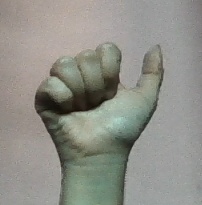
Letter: dhad